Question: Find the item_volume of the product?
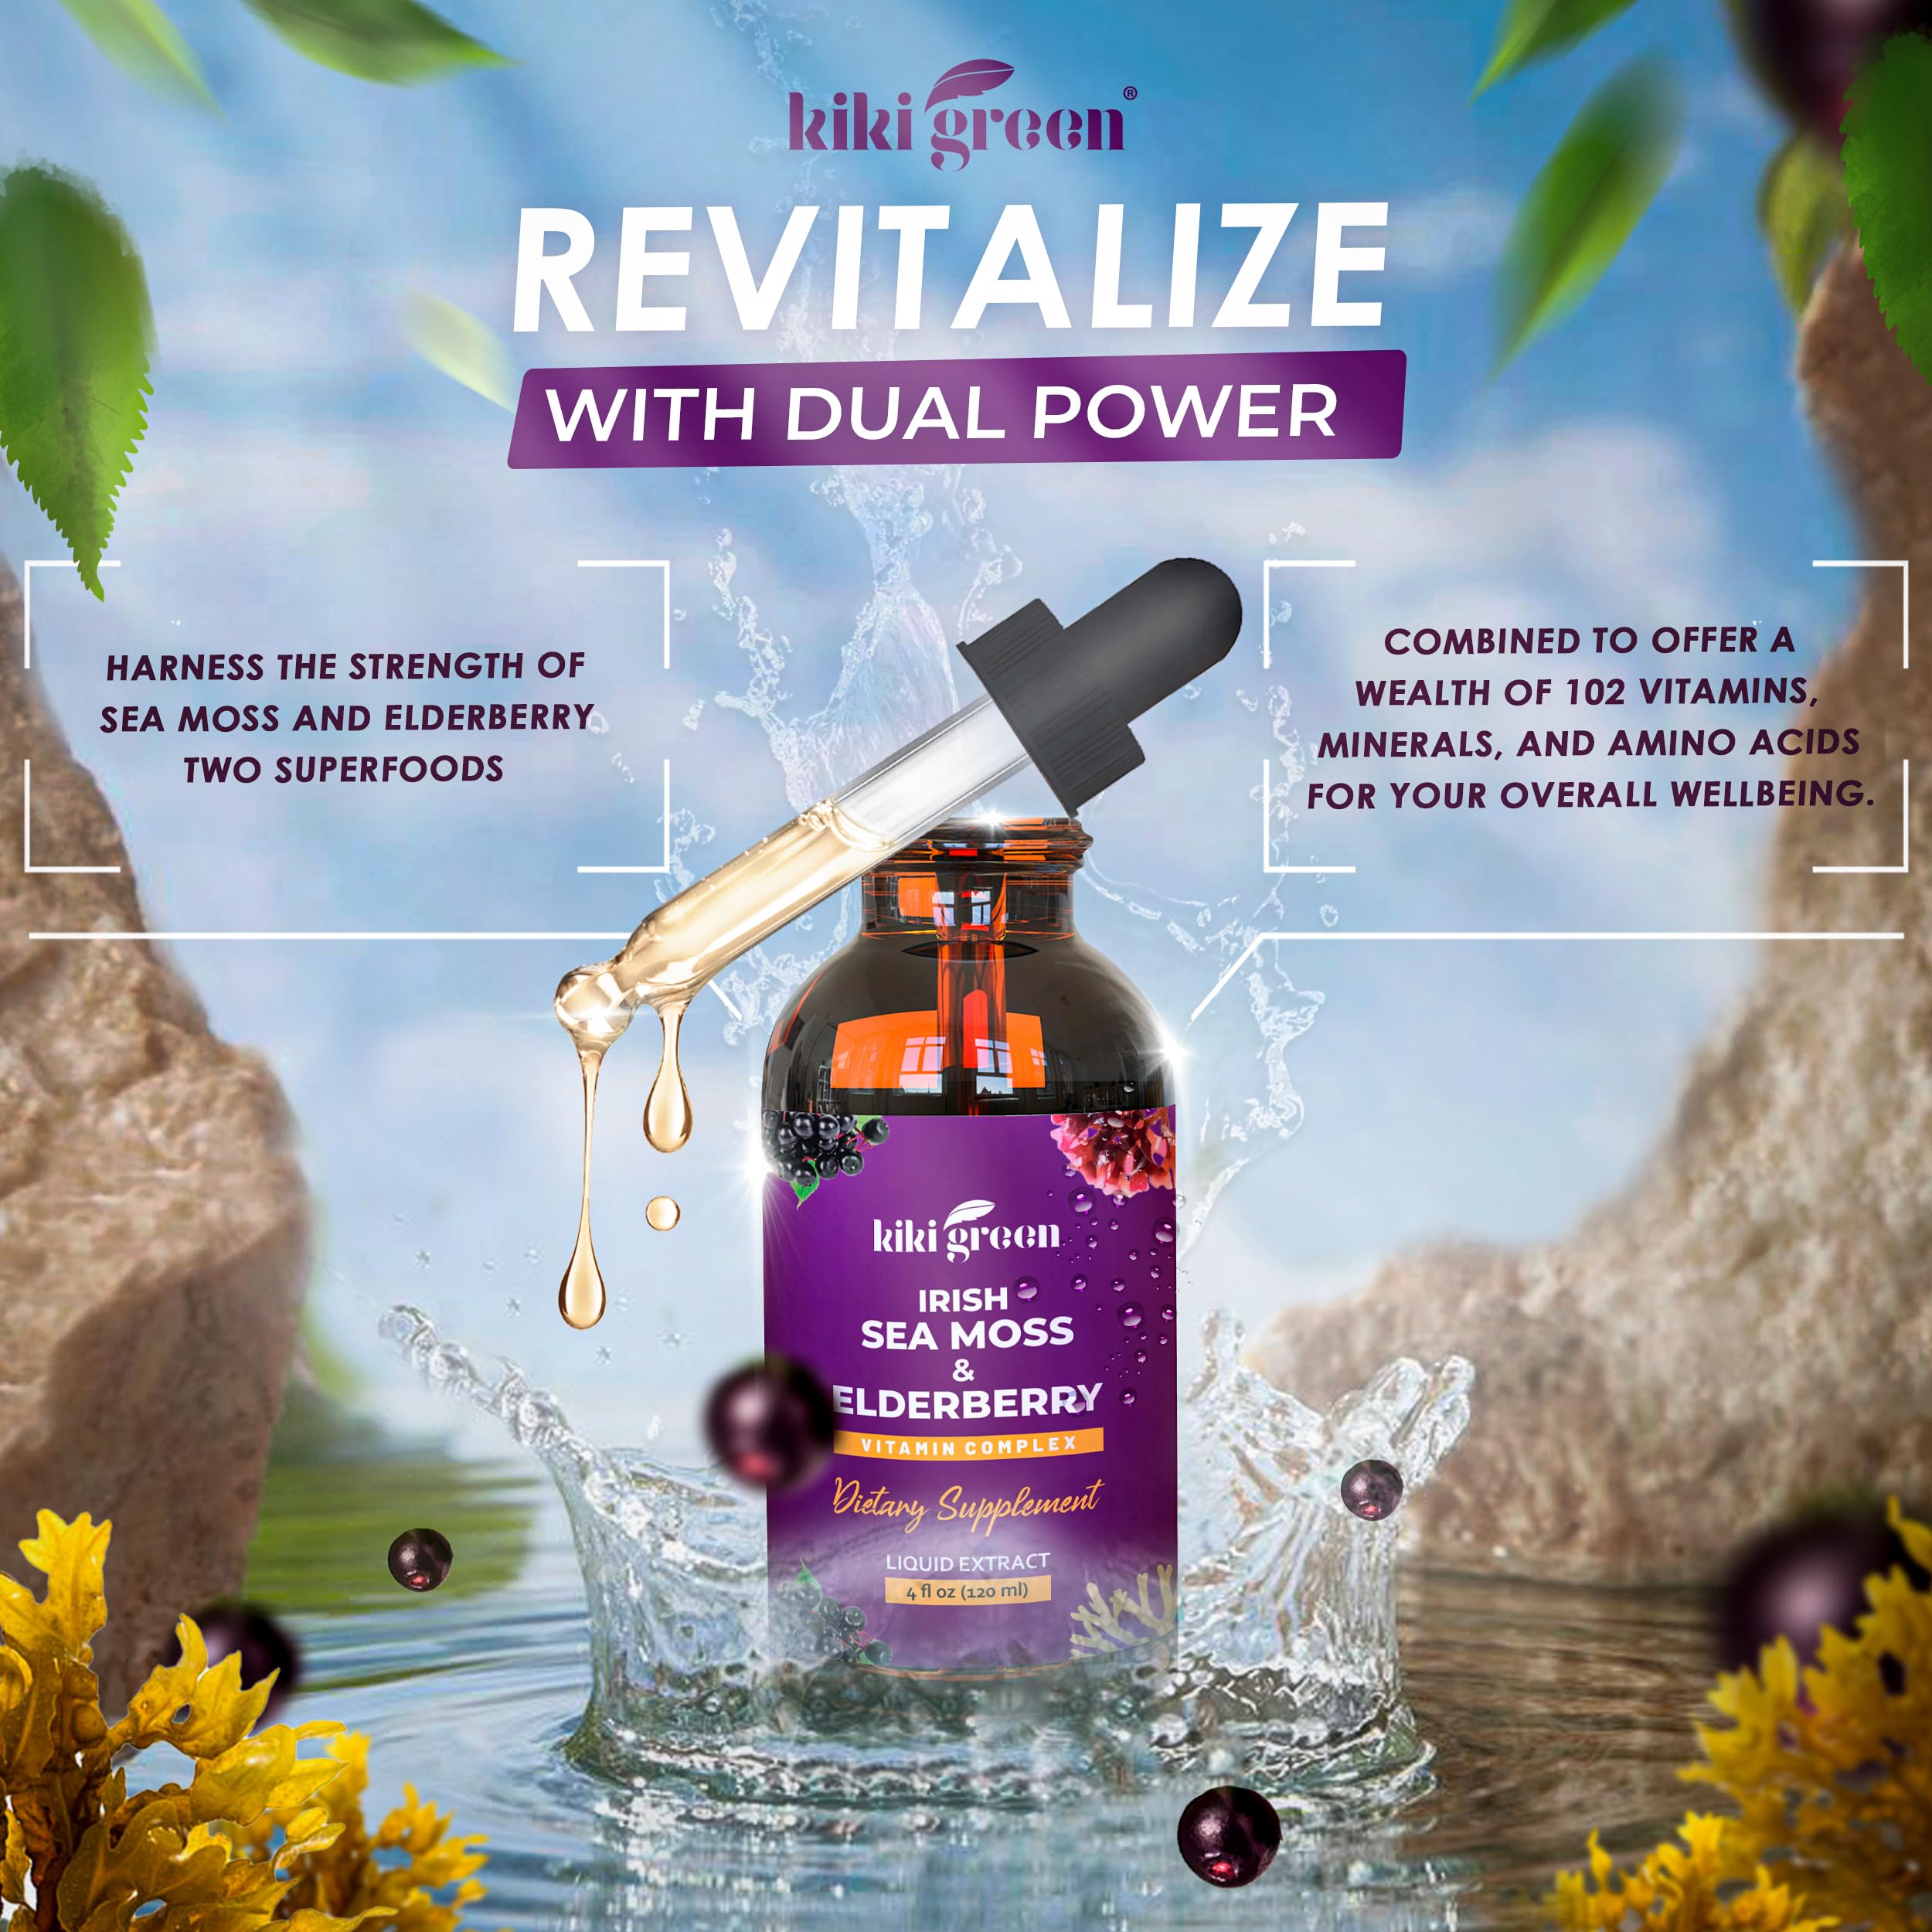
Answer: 4.0 fluid ounce